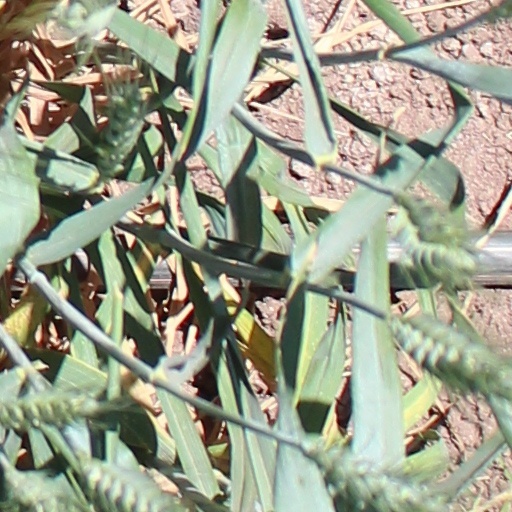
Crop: wheat